Srivijaya

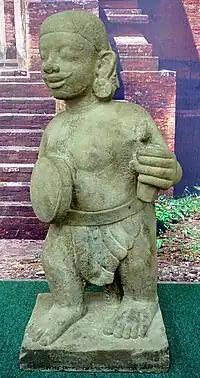
A guardian (dvarapala) statue from Muaro Jambi.

The 7th-century Sojomerto inscription mentions that an Old Malay-speaking Shivaist family led by Dapunta Selendra had established themselves in the Batang area of the northern coast of Central Java. He was possibly the progenitor of the Sailendra family. By the early 8th century, an influential Buddhist family related to Srivijaya, the Sailendra family of Javanese ancestry, dominated Central Java.